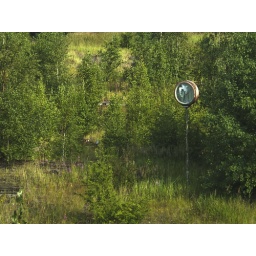
An old platform clock in the waste land around Hamburg's Altona train station.